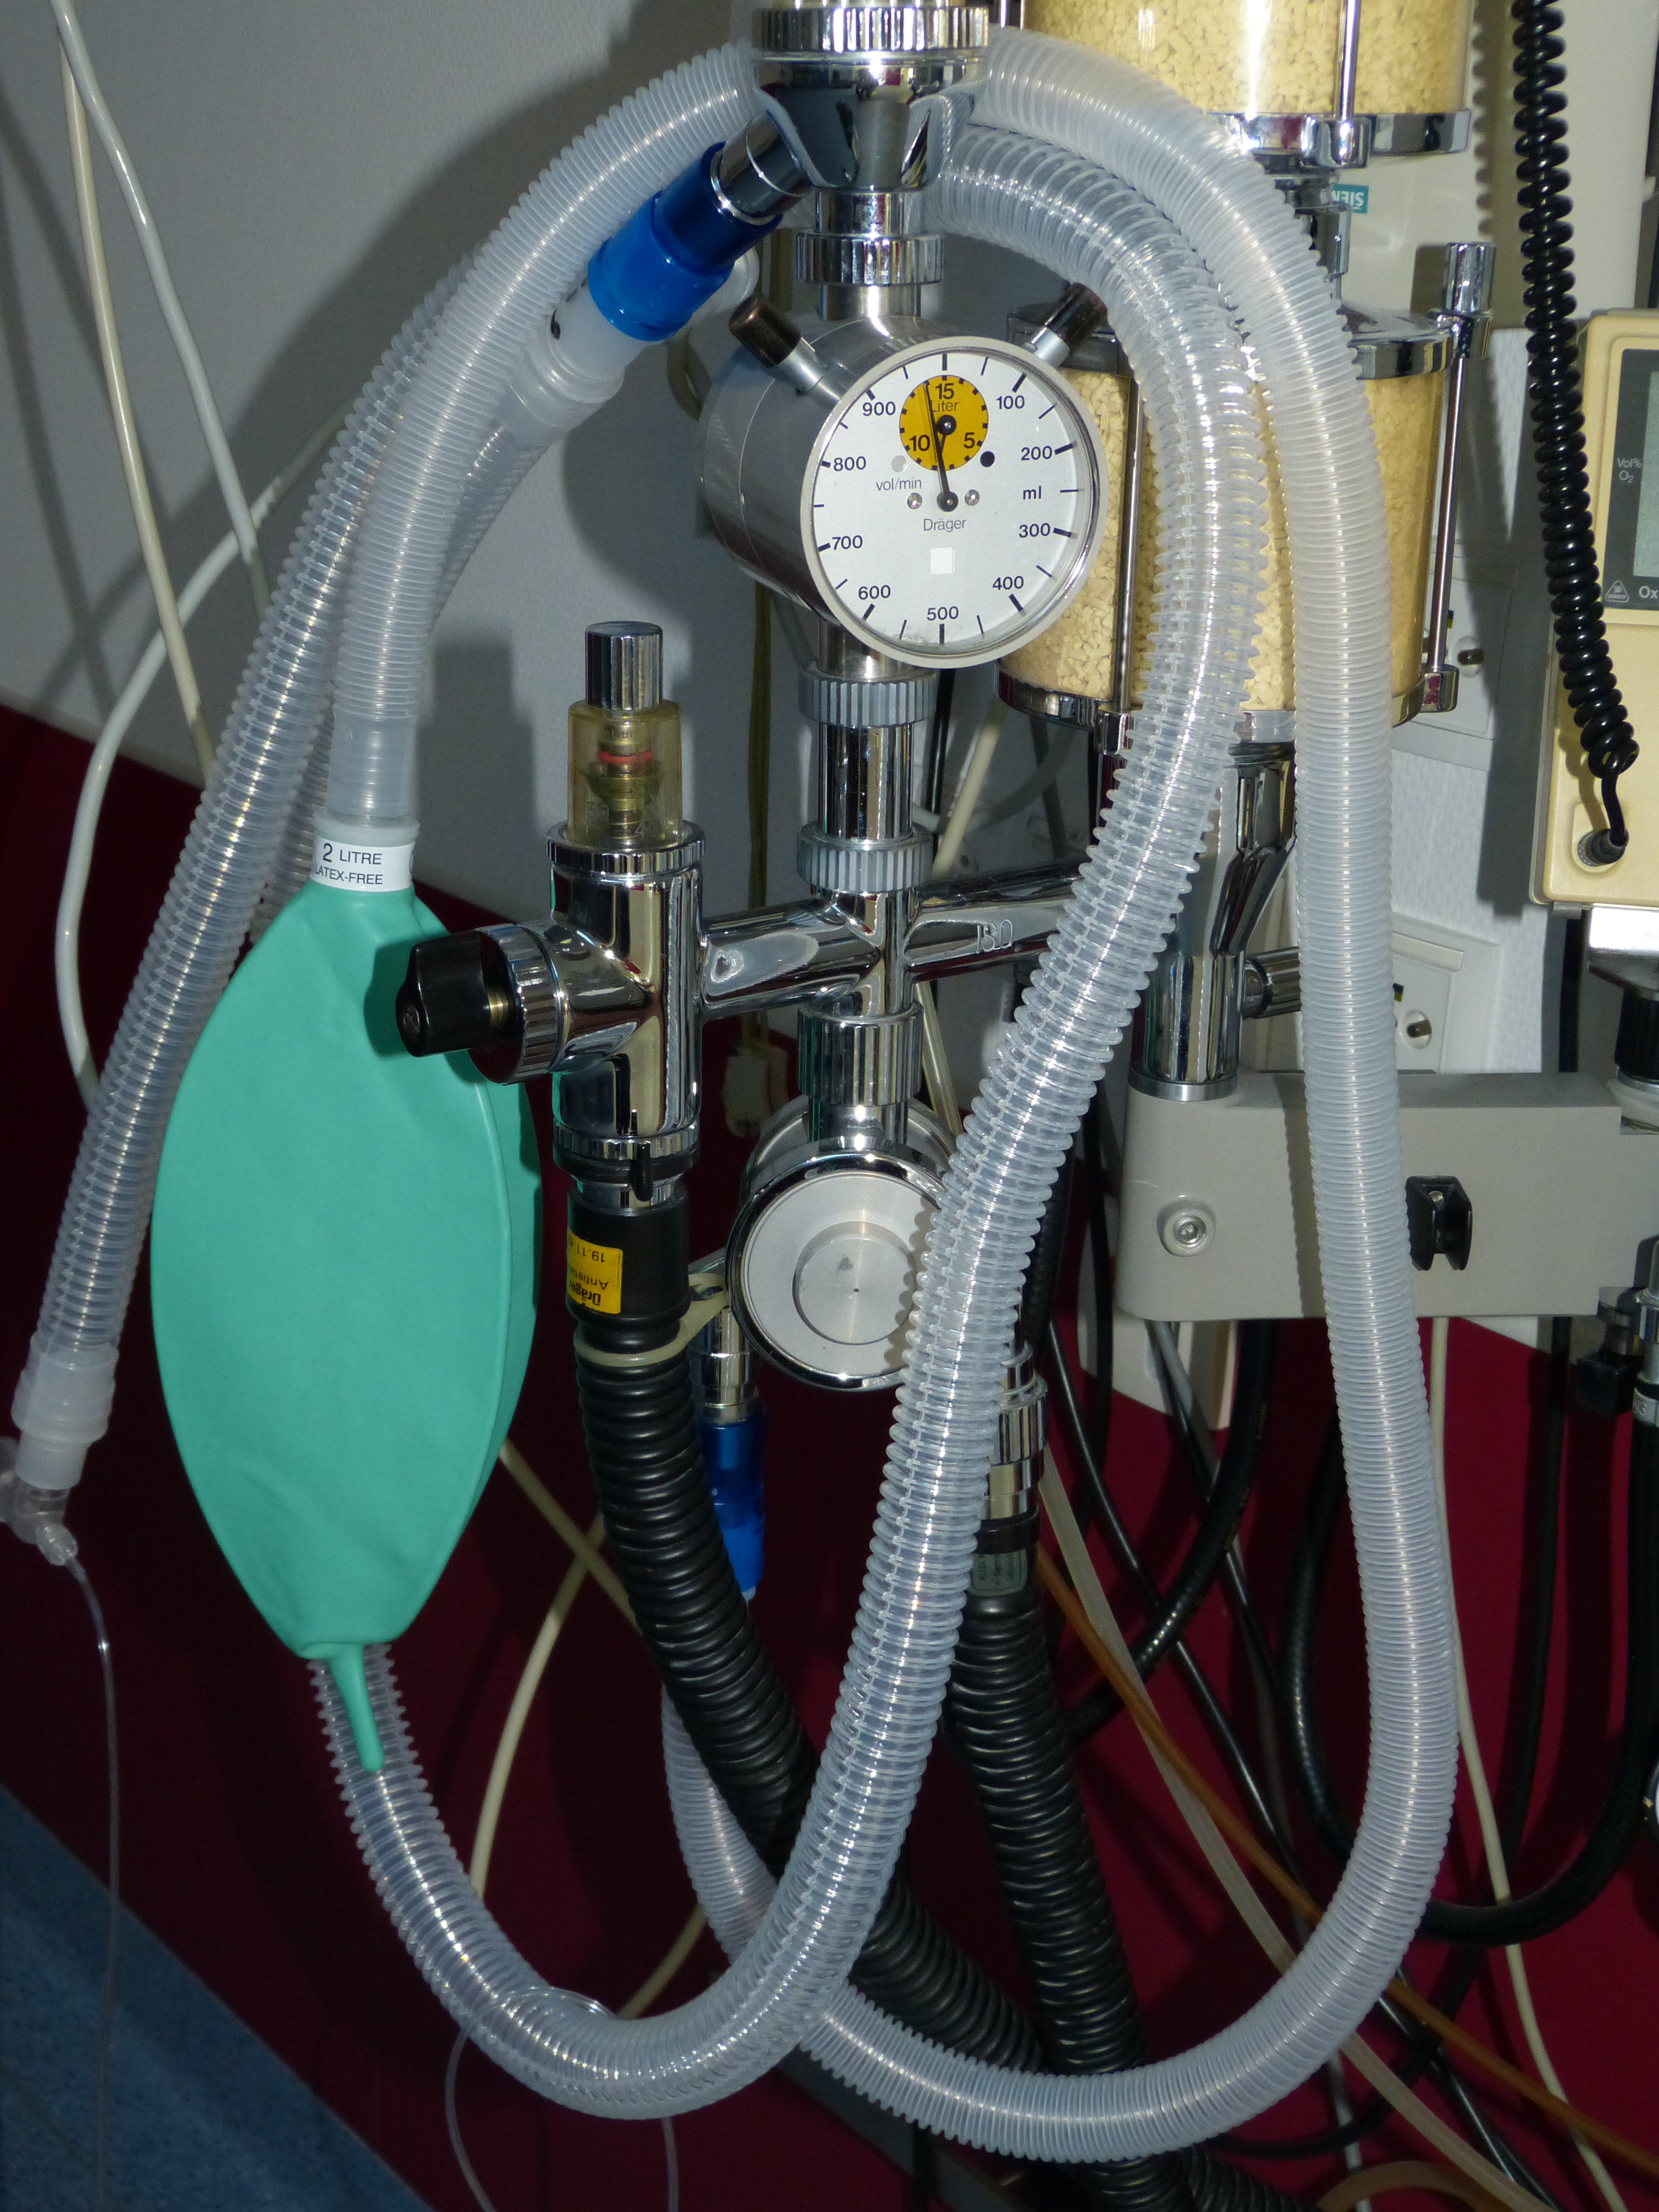
technology, wheel, vehicle, machine, hospital, clinic, doctor, ill, patient, disease, operation, investigation, anesthesia, electrical wiring, aircraft engine